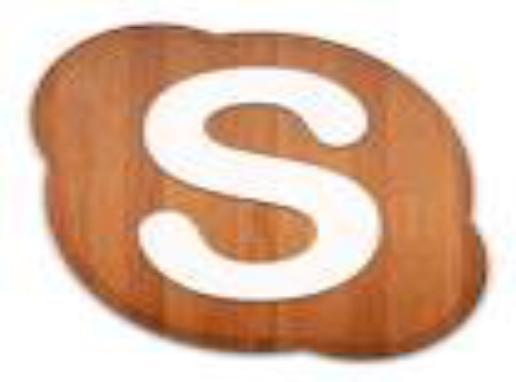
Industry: Others